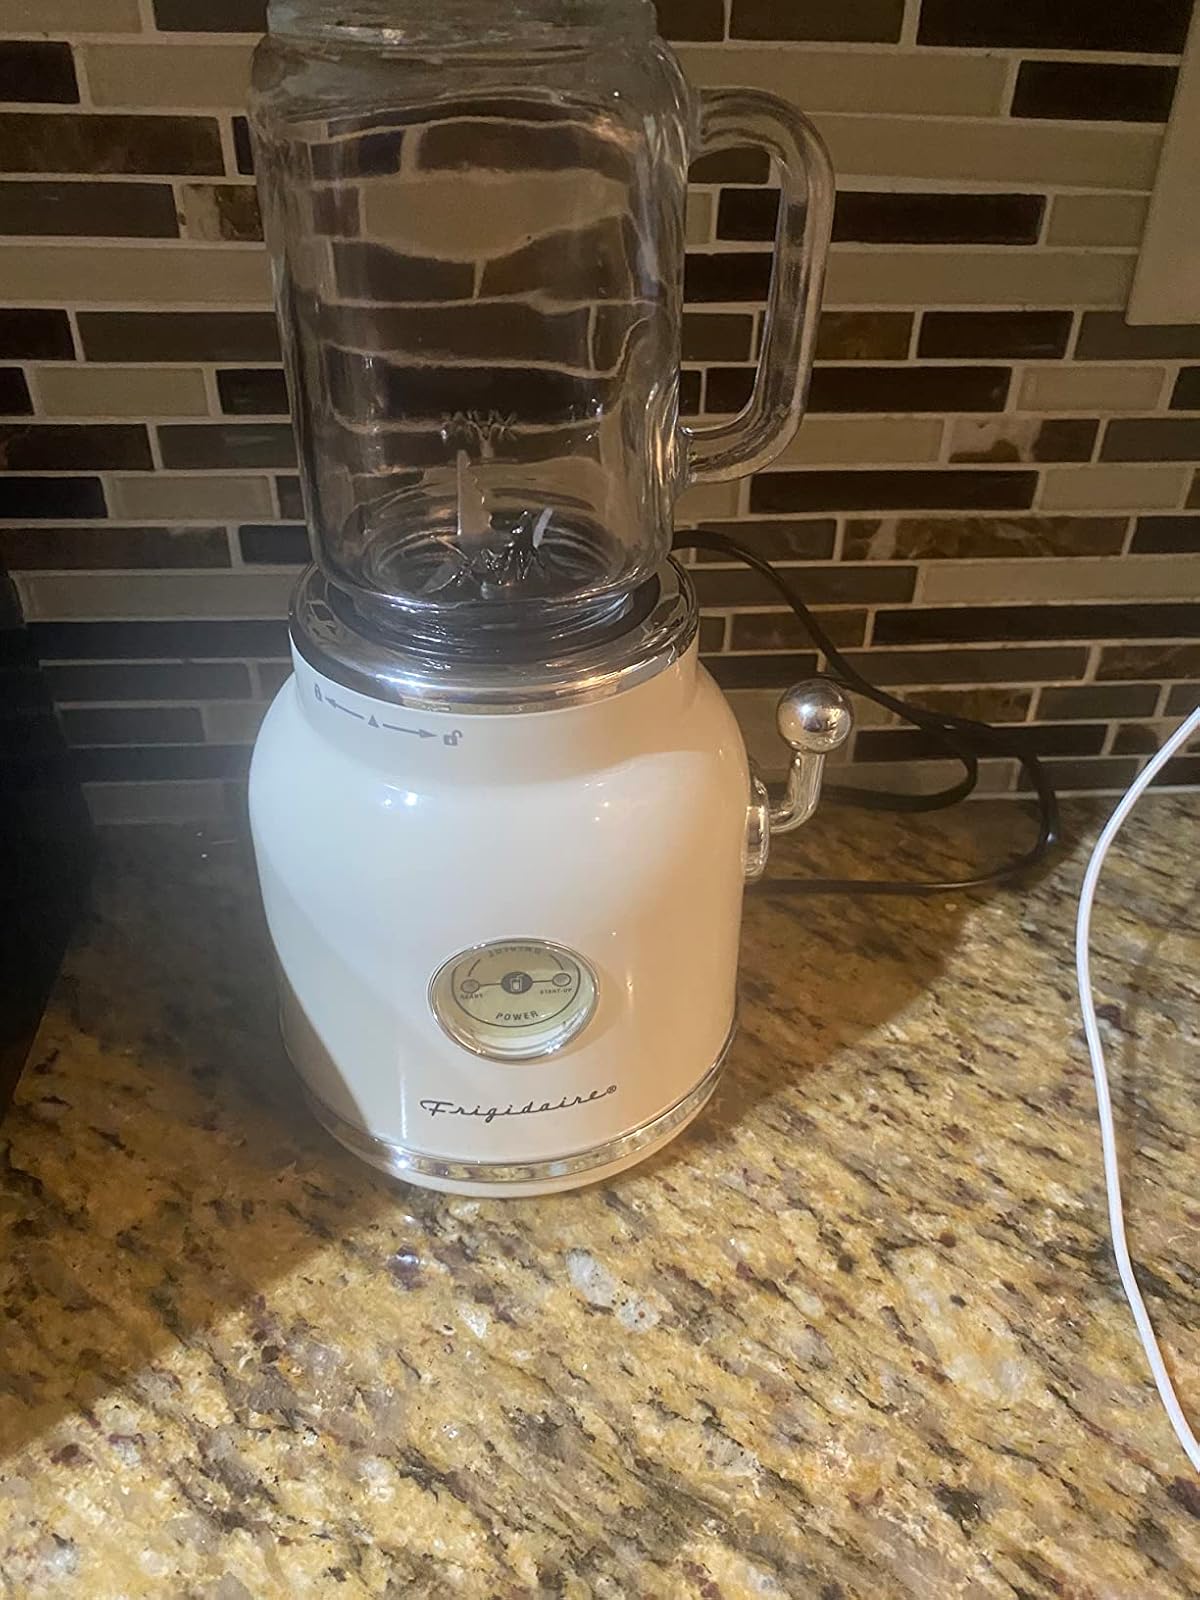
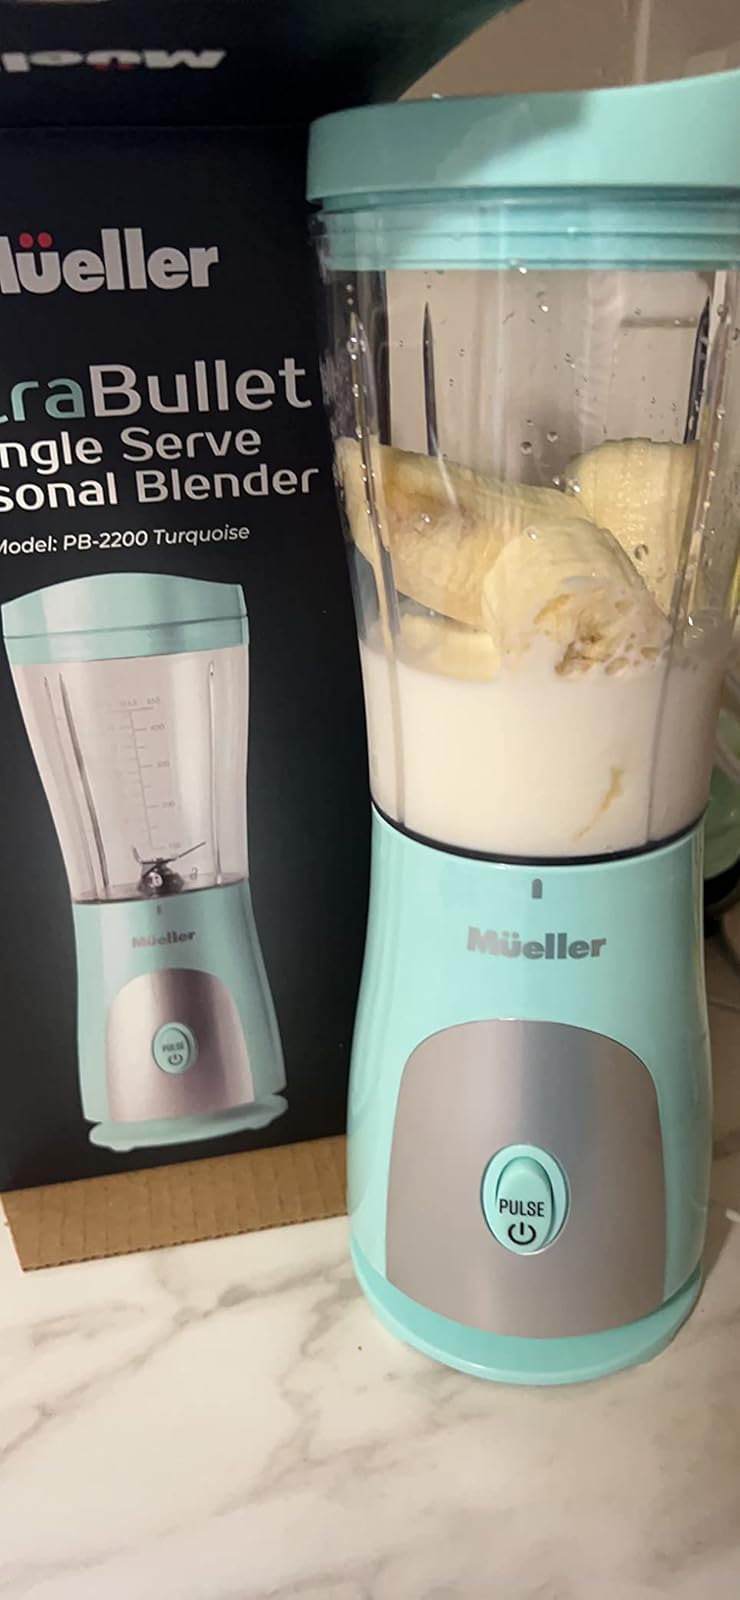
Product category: items_blender
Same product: no